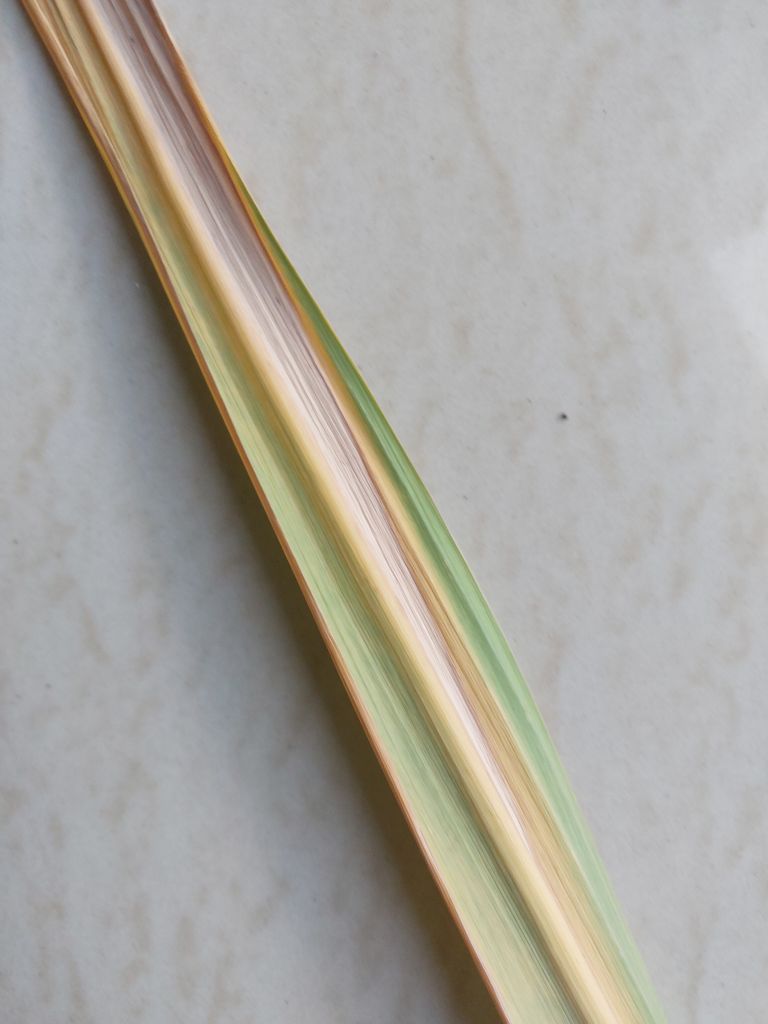
Label: Yellow Leaf